Ben Alnwick

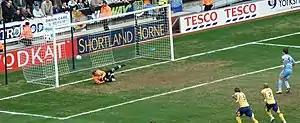
Alnwick fails to save a penalty kick in an M69 derby at the Ricoh Arena

Alnwick made his league debut in an M69 Derby on 12 January, keeping a clean sheet as Leicester won 2–0 at the Walkers Stadium. He kept four clean sheets in eight league games, conceding six goals before suffering a thigh injury as Leicester were relegated from the Championship.